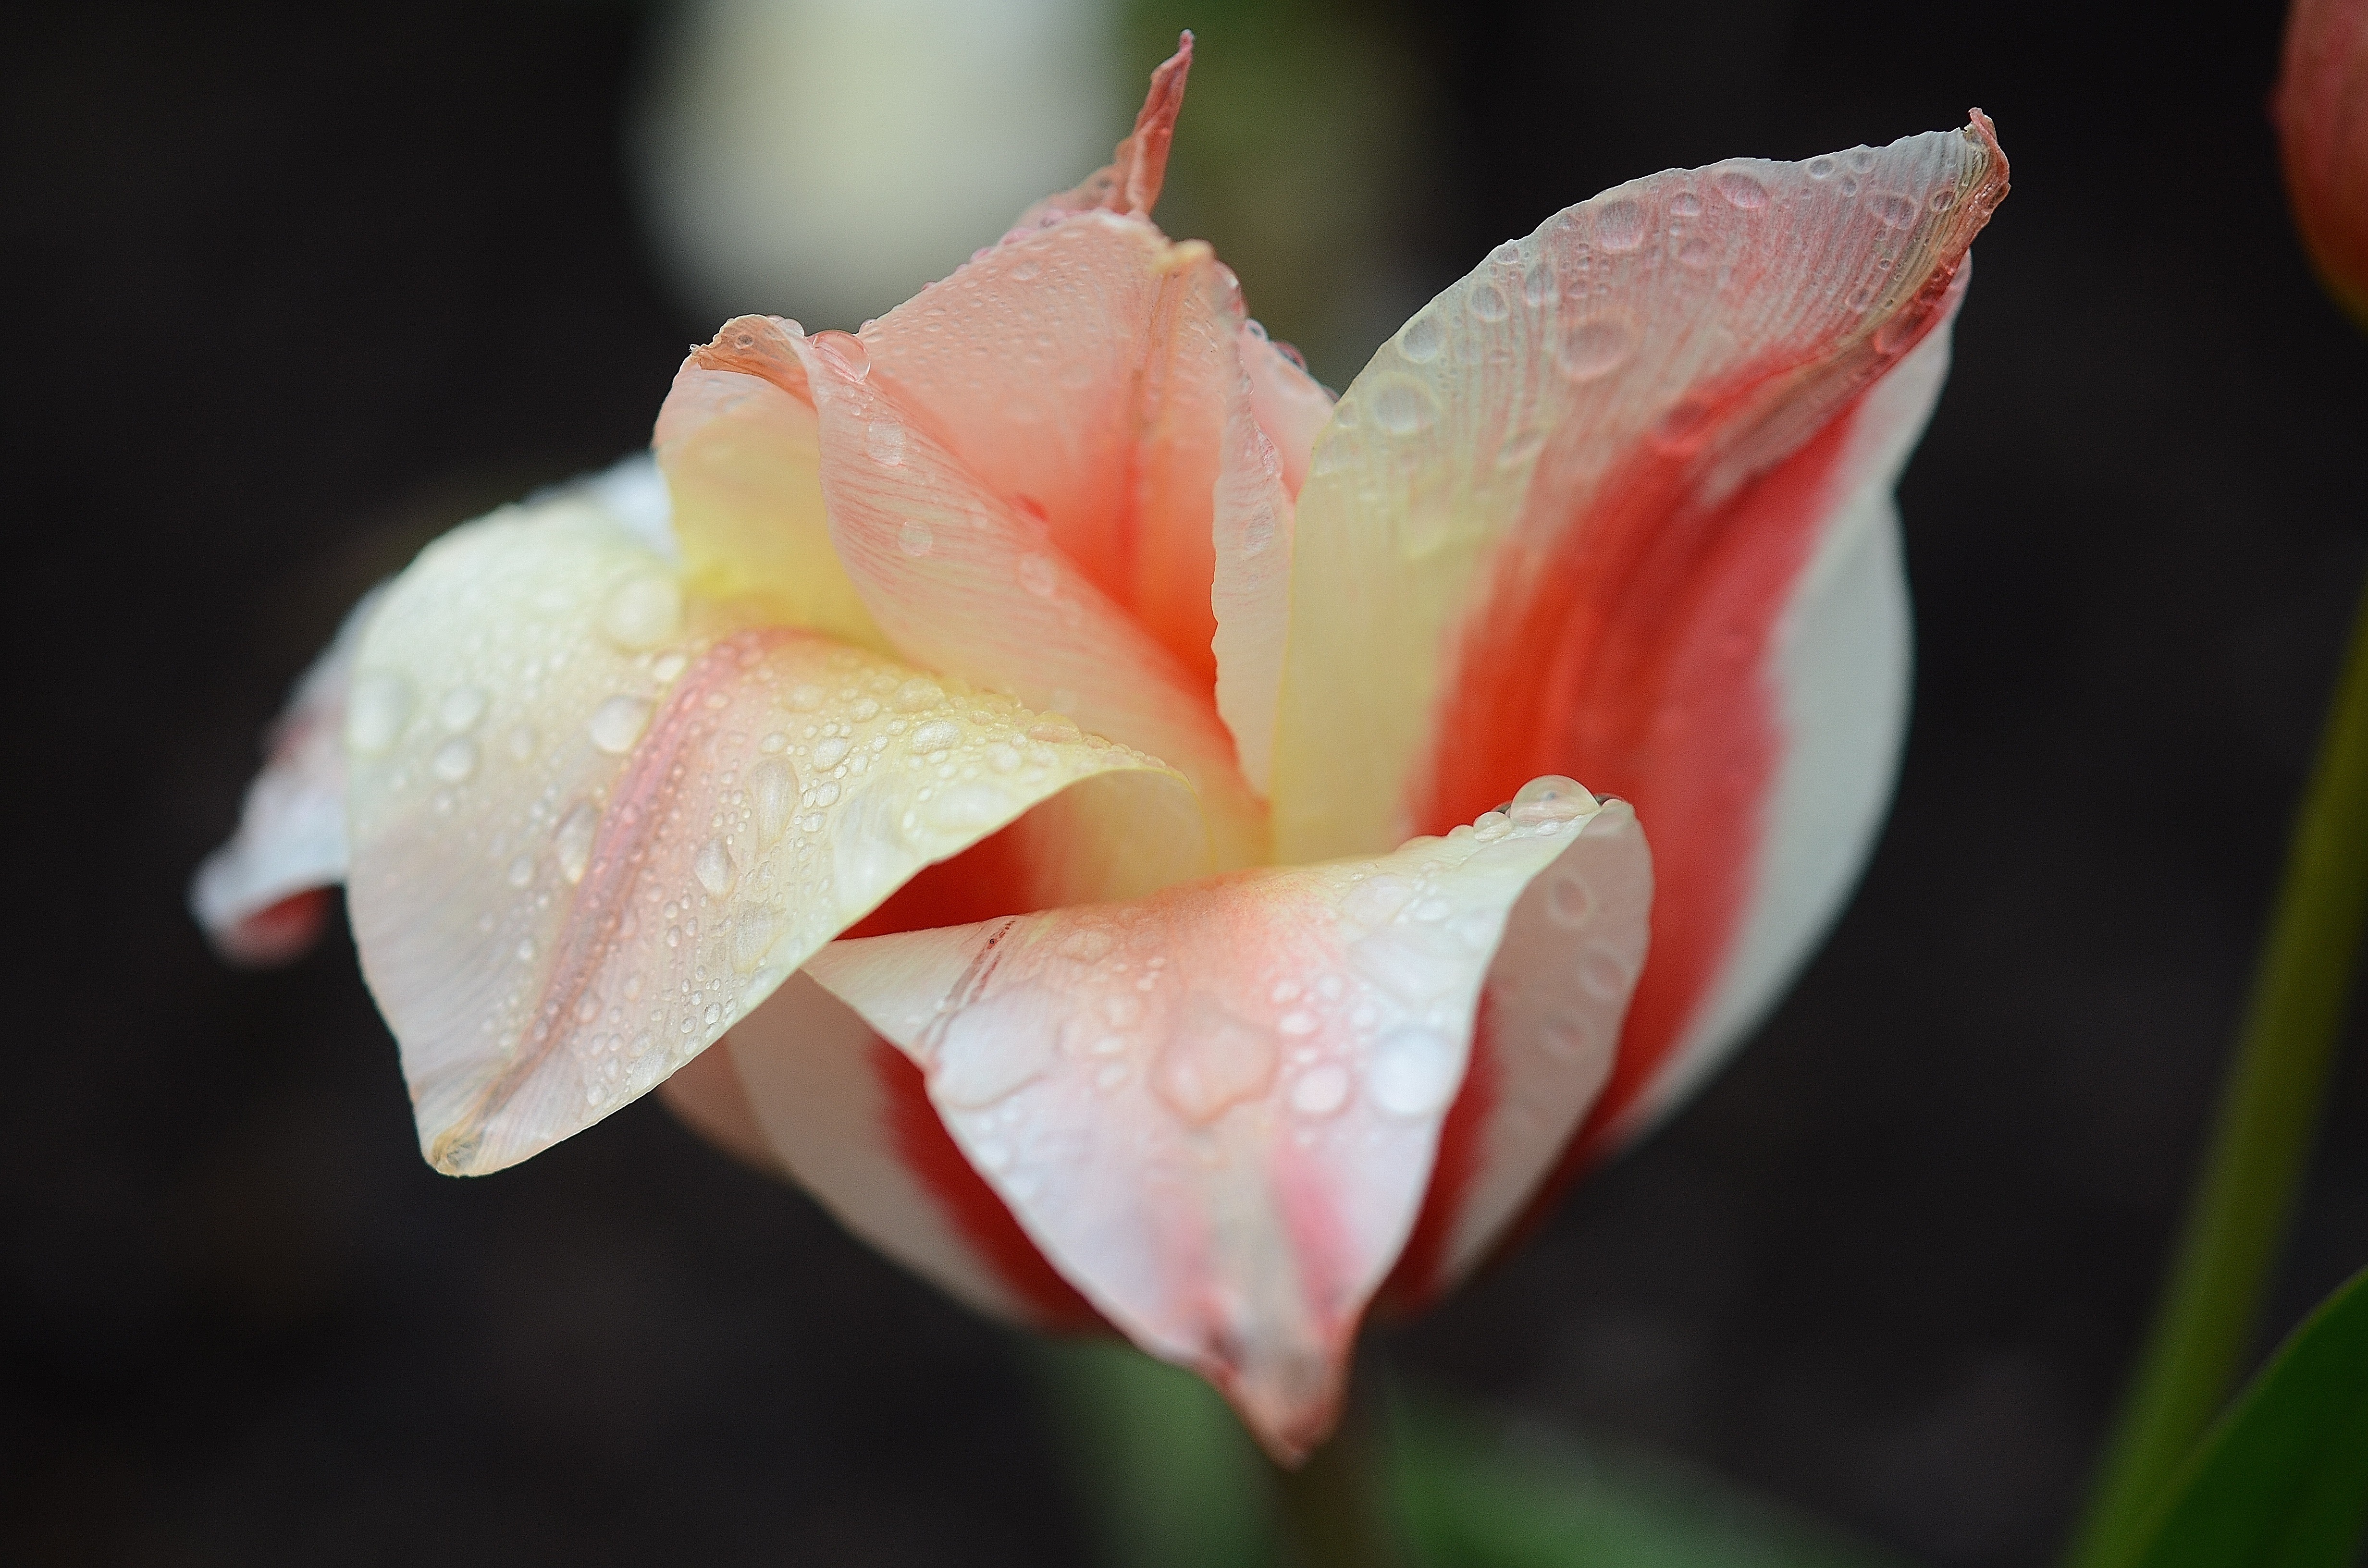
nature, blossom, plant, white, photography, leaf, flower, petal, tulip, rose, spring, green, red, macro, natural, pink, flora, flowers, close up, photos, background, tulips, lily, bud, macro photography, green leaf, flowering plant, bracts, plant stem, land plant